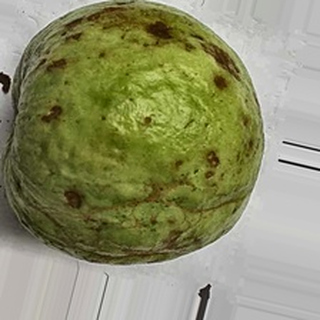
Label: guava_anthracnose